French horn

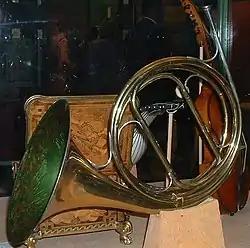
A natural horn has no valves, but can be tuned to a different key by inserting different tubing, as during a rest period.

The natural horn is the ancestor of the modern horn. It is essentially descended from hunting horns, with its pitch controlled by air speed, aperture (opening of the lips through which air passes) and the use of the right hand moving around, as well as in and out of the bell. Although a few recent composers have written specifically for the natural horn (e.g., György Ligeti's "Hamburg Concerto" and sections of Paul Dukas' "Villanelle for Horn and Piano"), today it is played primarily as a period instrument. The natural horn can only play from a single harmonic series at a time because there is only one length of tubing available to the horn player. A proficient player can indeed alter the pitch by partially or fully muting the bell with the right hand, thus enabling the player to reach some notes that are not part of the instrument's natural harmonic series – of course this technique also affects the quality of the tone. The player has a choice of key by using crooks to change the length of tubing.